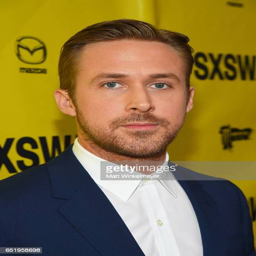
folk rock artist attends the film festival and festivals